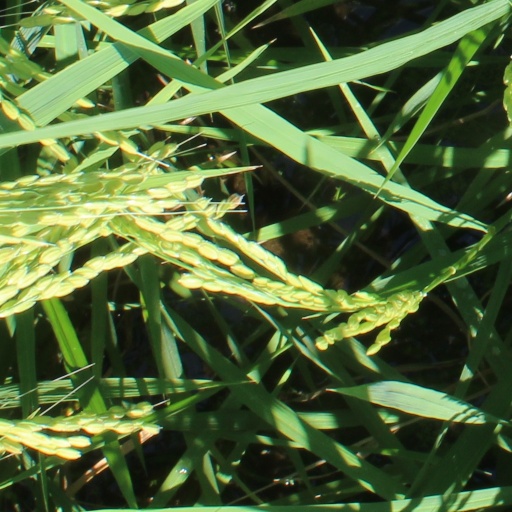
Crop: rice